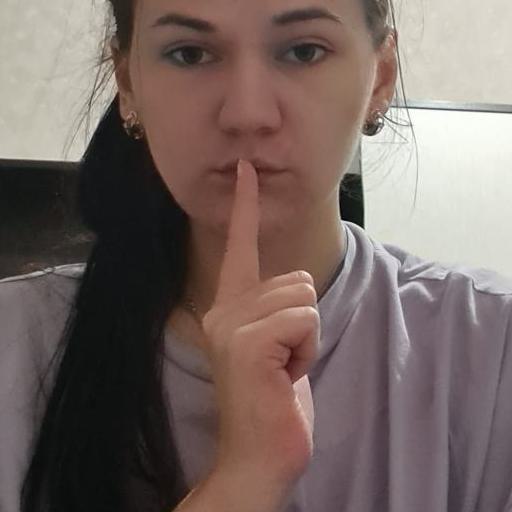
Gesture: mute